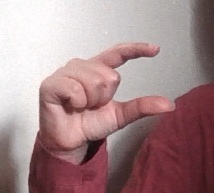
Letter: dal